Jean Scholtz

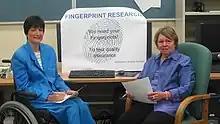
Mary Theofanos (left) and Jean Scholtz of ITL collect data in the usability study of biometrics systems. (September 2005)

She earned a master's degree from the Stevens Institute of Technology, and completed her Ph.D. in 1989 in computer science at the University of Nebraska–Lincoln. Her dissertation was "A study of transfer of skill between programming languages", and was jointly supervised by Susan Wiedenbeck and David A. Klarner.